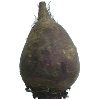
Label: beetroot